Adult animation by country

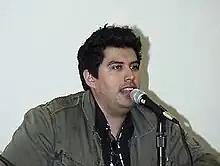
Adam de la Peña at the San Diego Comic Con's Code Monkeys panel in July 2007; Peña is the creator of the "Code Monkeys" animated series.

From 2007 to 2008 an American animated television program by Adam de la Peña, titled "Code Monkeys", which follows the adventures of fictional video game company GameaVision, ran for two seasons, from 2007 to 2008, on G4 and G4 Canada. The series was described as being an "arcade-themed comedy," while having a style of "lude [sic], stoner humour" while having visuals of a distinct flavour.